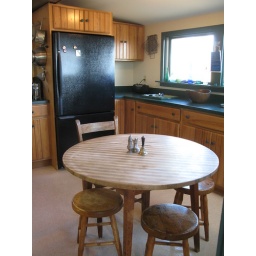
butcher block breakfast table in kitchen